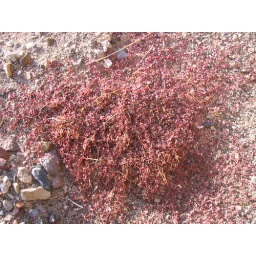
I looked closely on the rocky ground, I noticed that there was very colorful plants blended in the background..